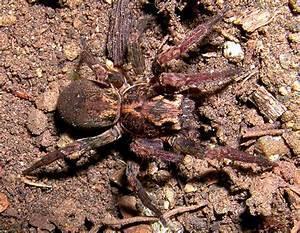
spider